2016 Republican Party presidential primaries

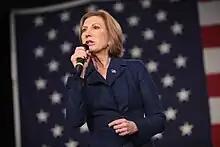
Carly Fiorina rose in the polls after the second debate. She failed to capitalize on her momentum and faded quickly. She suspended her campaign after New Hampshire. She served as Cruz's running mate from April 27 to May 3, until Cruz suspended his campaign.

Shortly after Trump announced his candidacy on June 16, 2015, many pundits noted his uniquely outspoken nature, blunt language and rhetoric, often directly contradicting traditional political candidates. This style was seen as resonating strongly with potential Republican primary voters and Trump began to rise in the polls. After a few weeks of briefly matching Bush, Trump surged into first place in all major national polls by mid-July, which he continued to lead consistently until November. Trump polled well in the early-voting states of Iowa, New Hampshire and South Carolina, often leading or coming in second in those states.